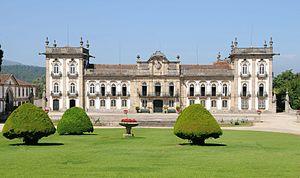
Cet article recense les monuments nationaux du district de Viana do Castelo, au Portugal.
Le Palais de Brejoeira est situé à Monção, dans le nord du Portugal.